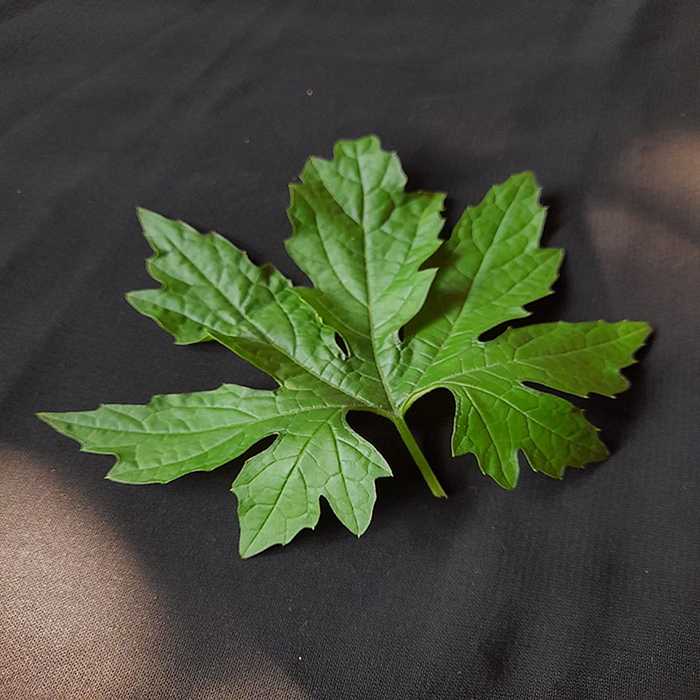
Plant: Bitter Gourd
Label: Fresh leaf